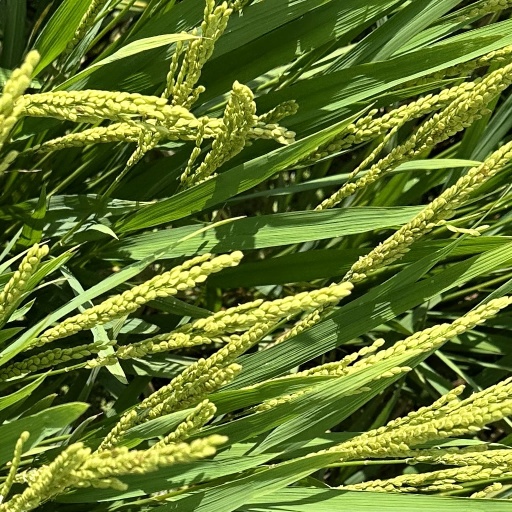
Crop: rice